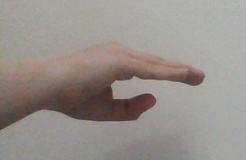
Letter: jeem